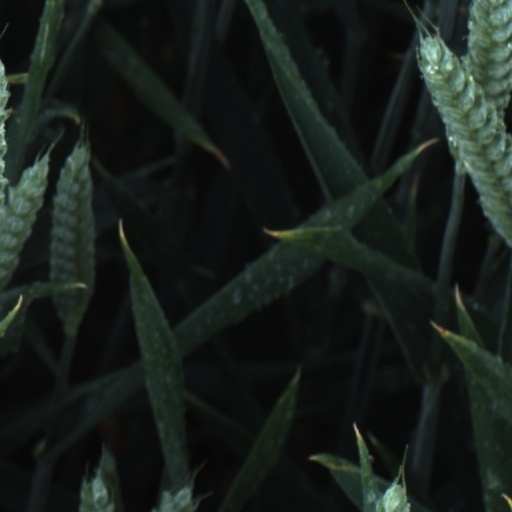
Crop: wheat